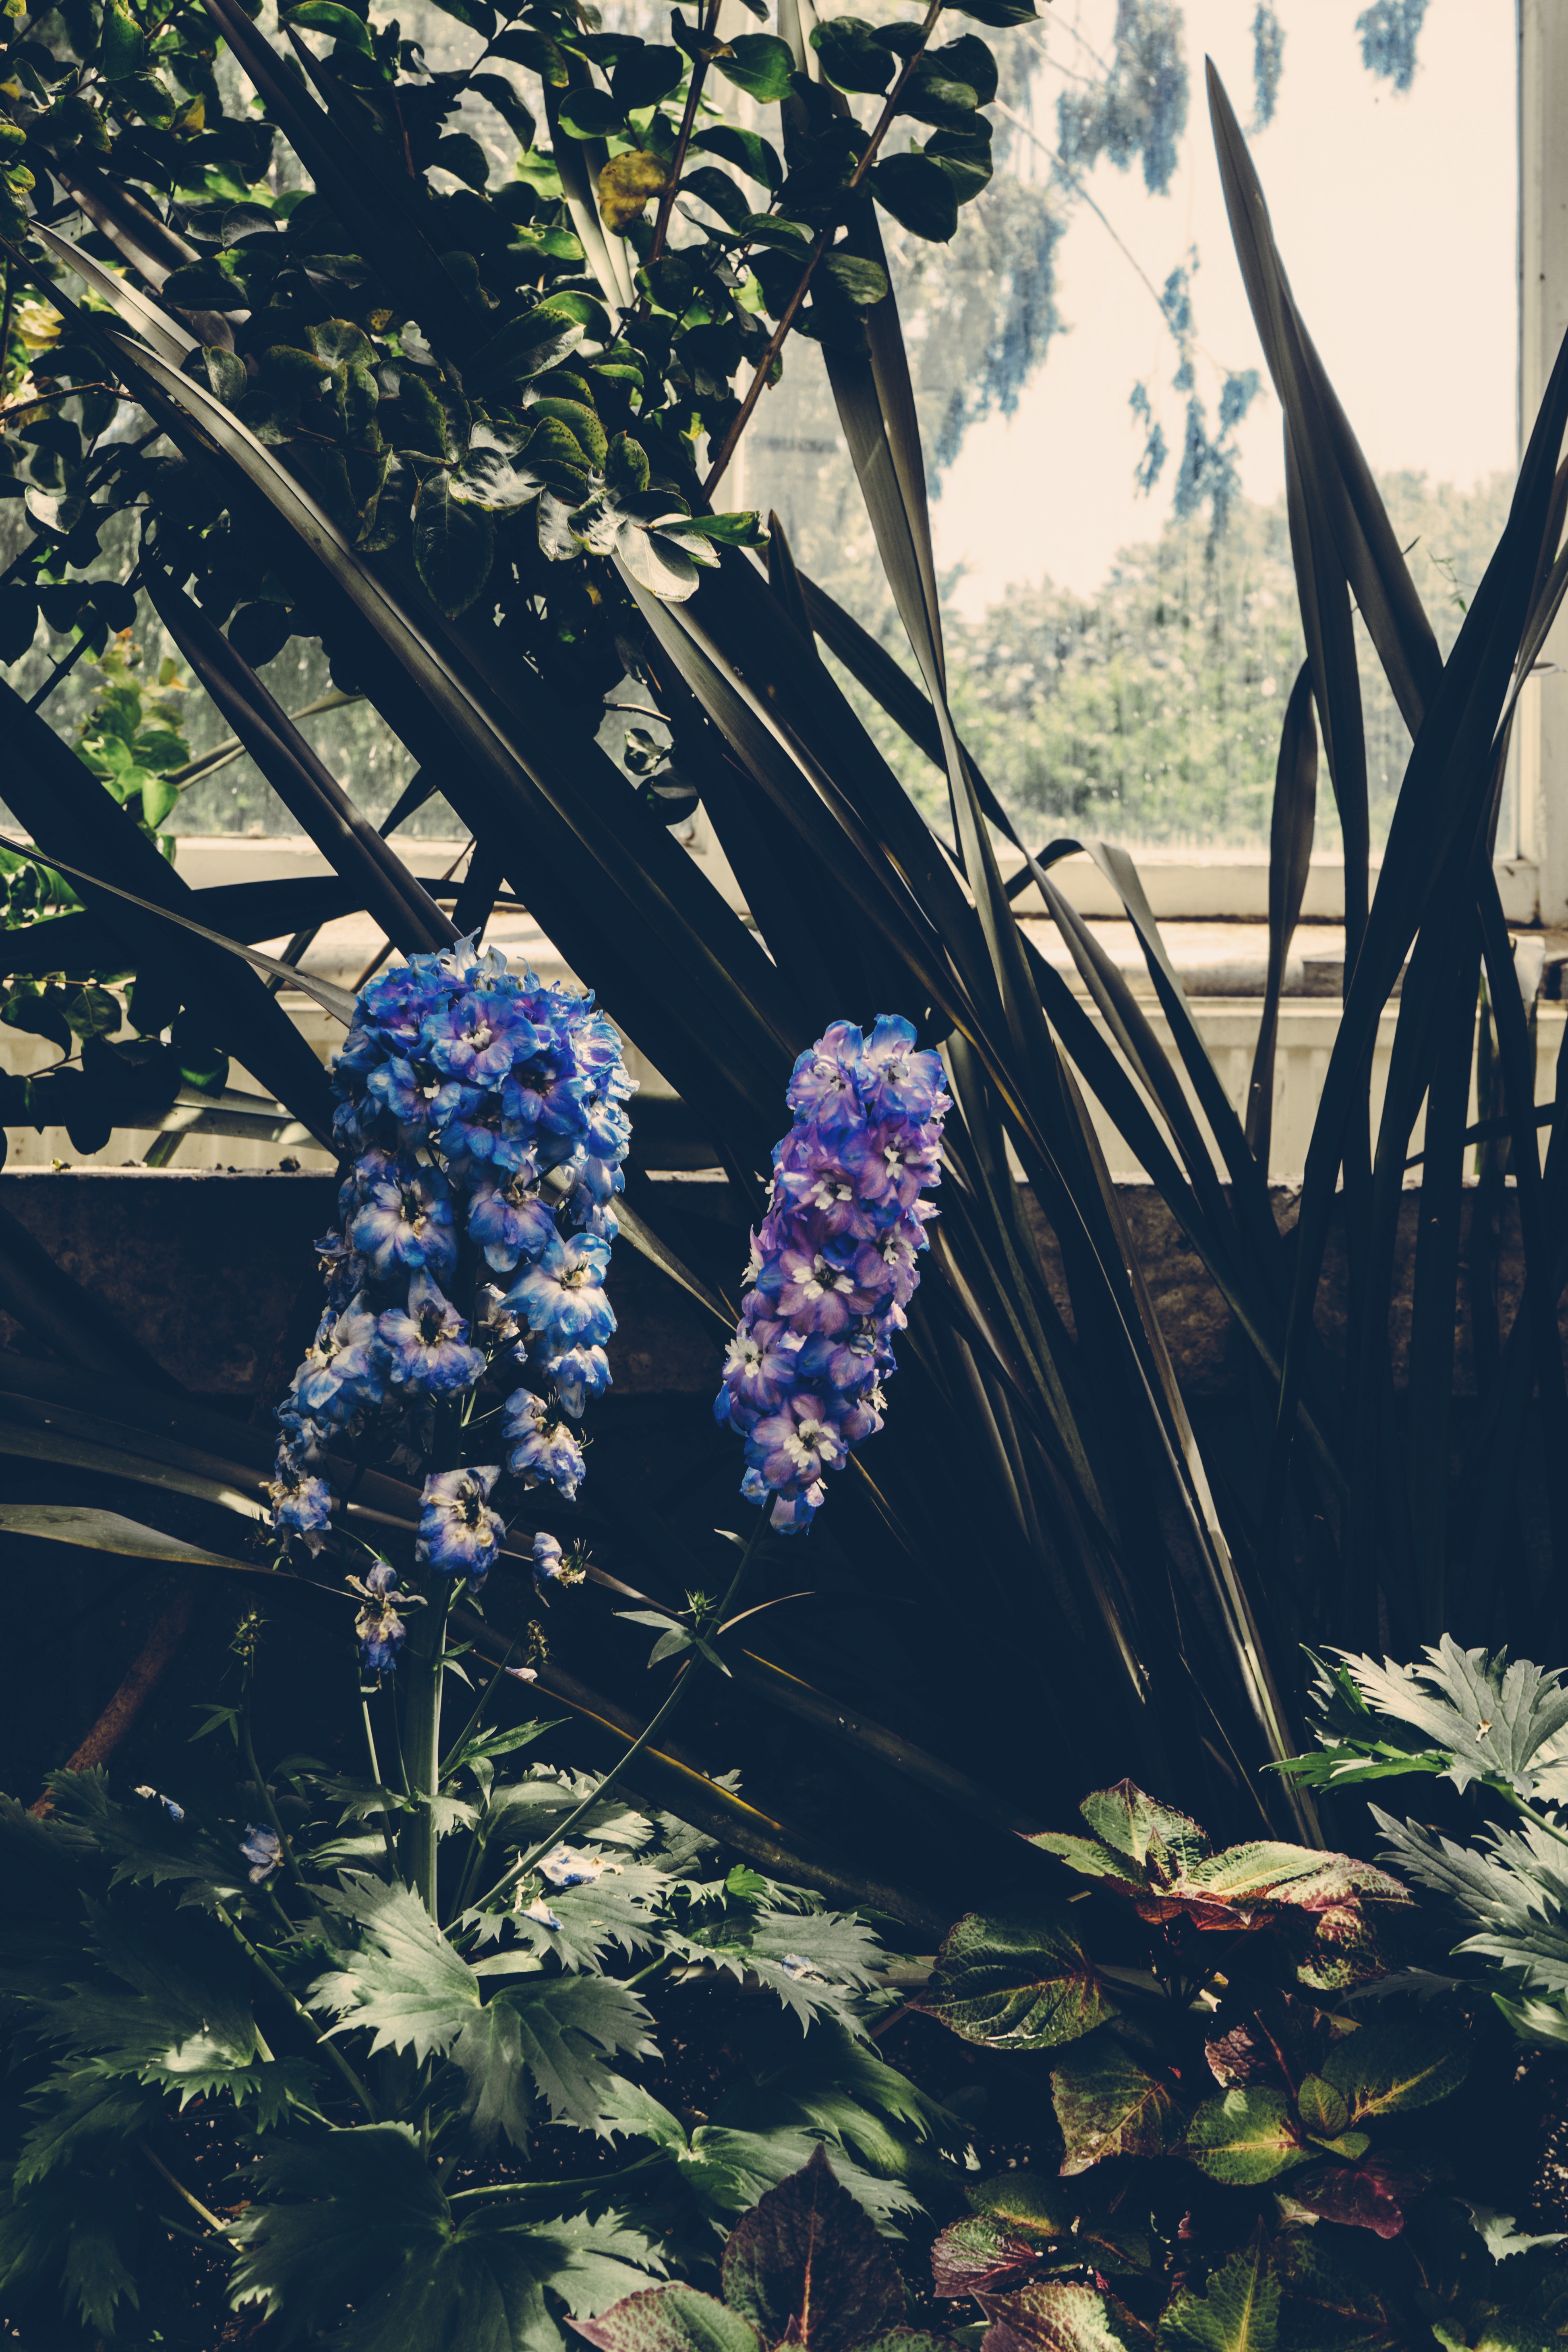
tree, nature, branch, blossom, plant, photography, sunlight, leaf, flower, spring, autumn, botany, blue, flora, season, wildflower, flowering plant